Describe the emotion expressed in this image:  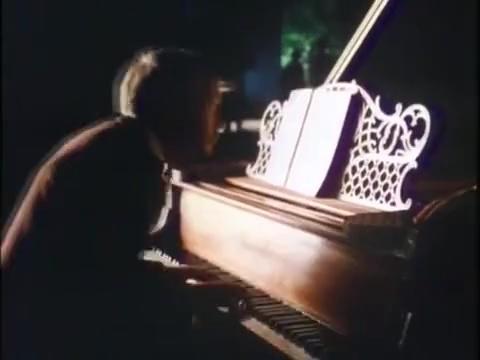
This person displays Suffering, valence and arousal with low intensity.